List of mountains and hills of North Rhine-Westphalia

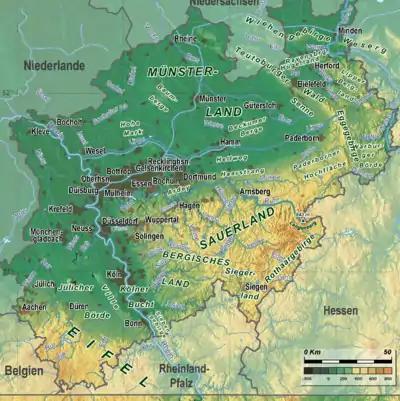
Topography of North Rhine-Westphalia

This list of the mountains and hills in North Rhine-Westphalia shows a selection of high or well-known mountains and hills in the German state of North Rhine-Westphalia ("in order of height").